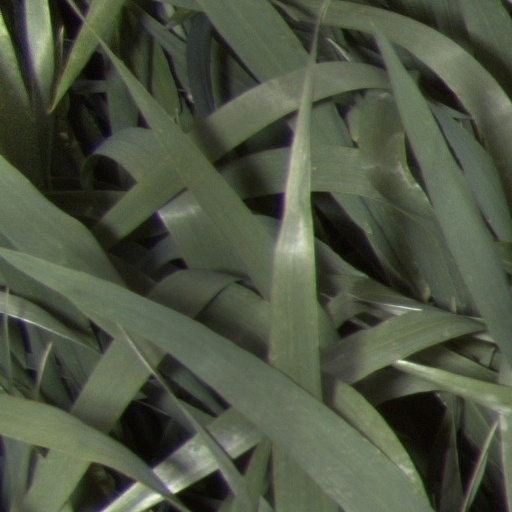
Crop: wheat